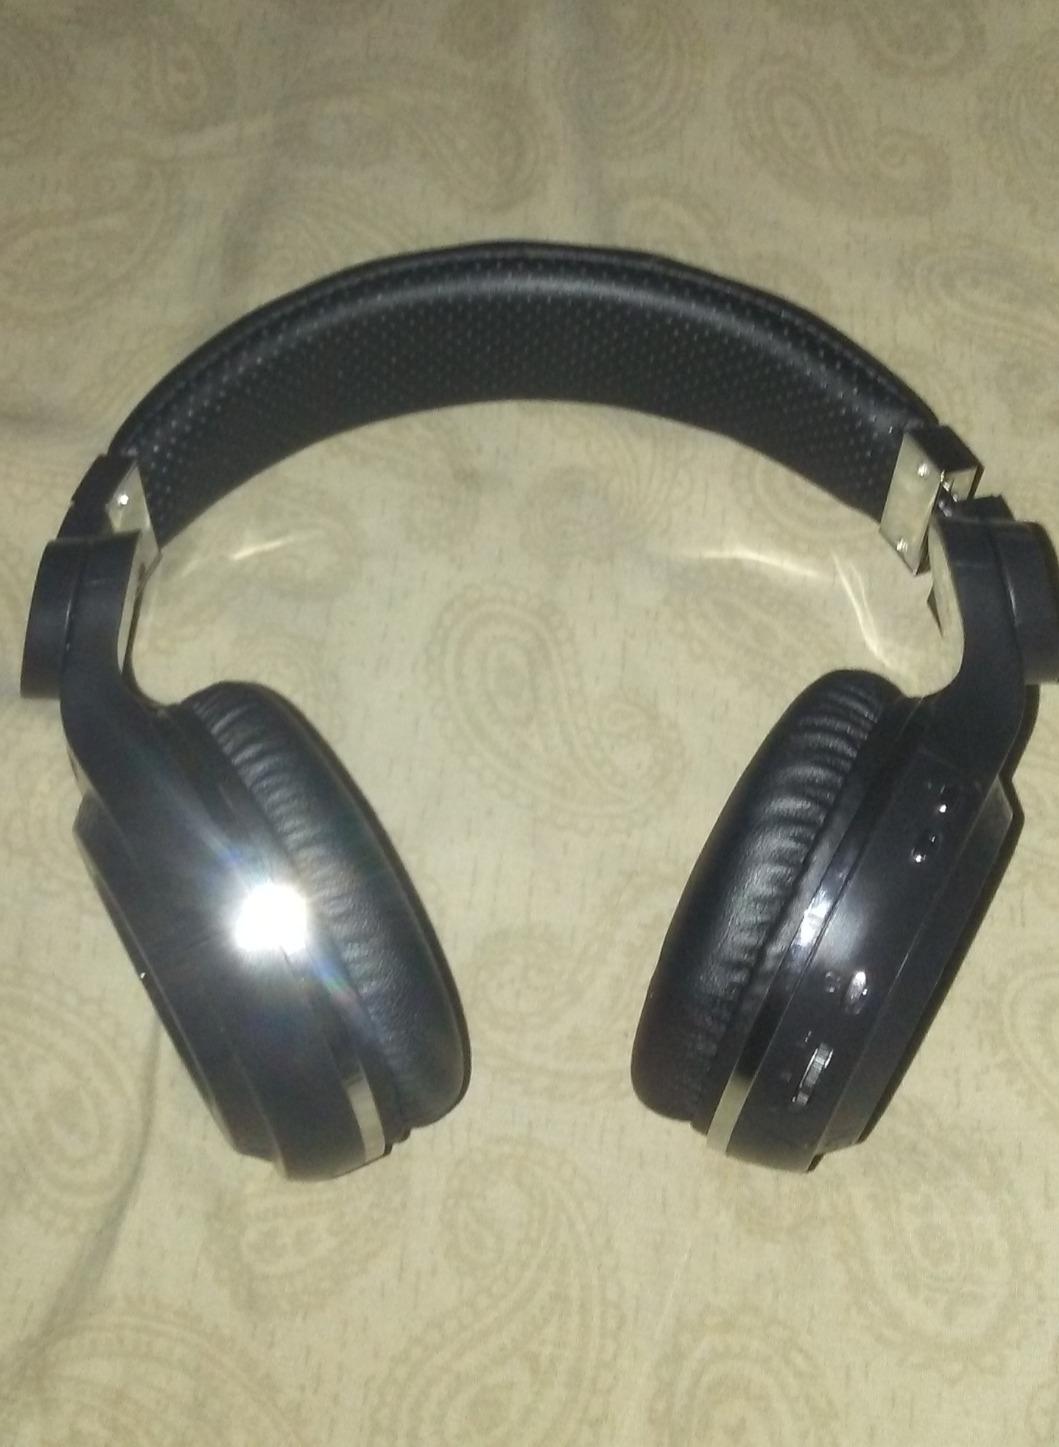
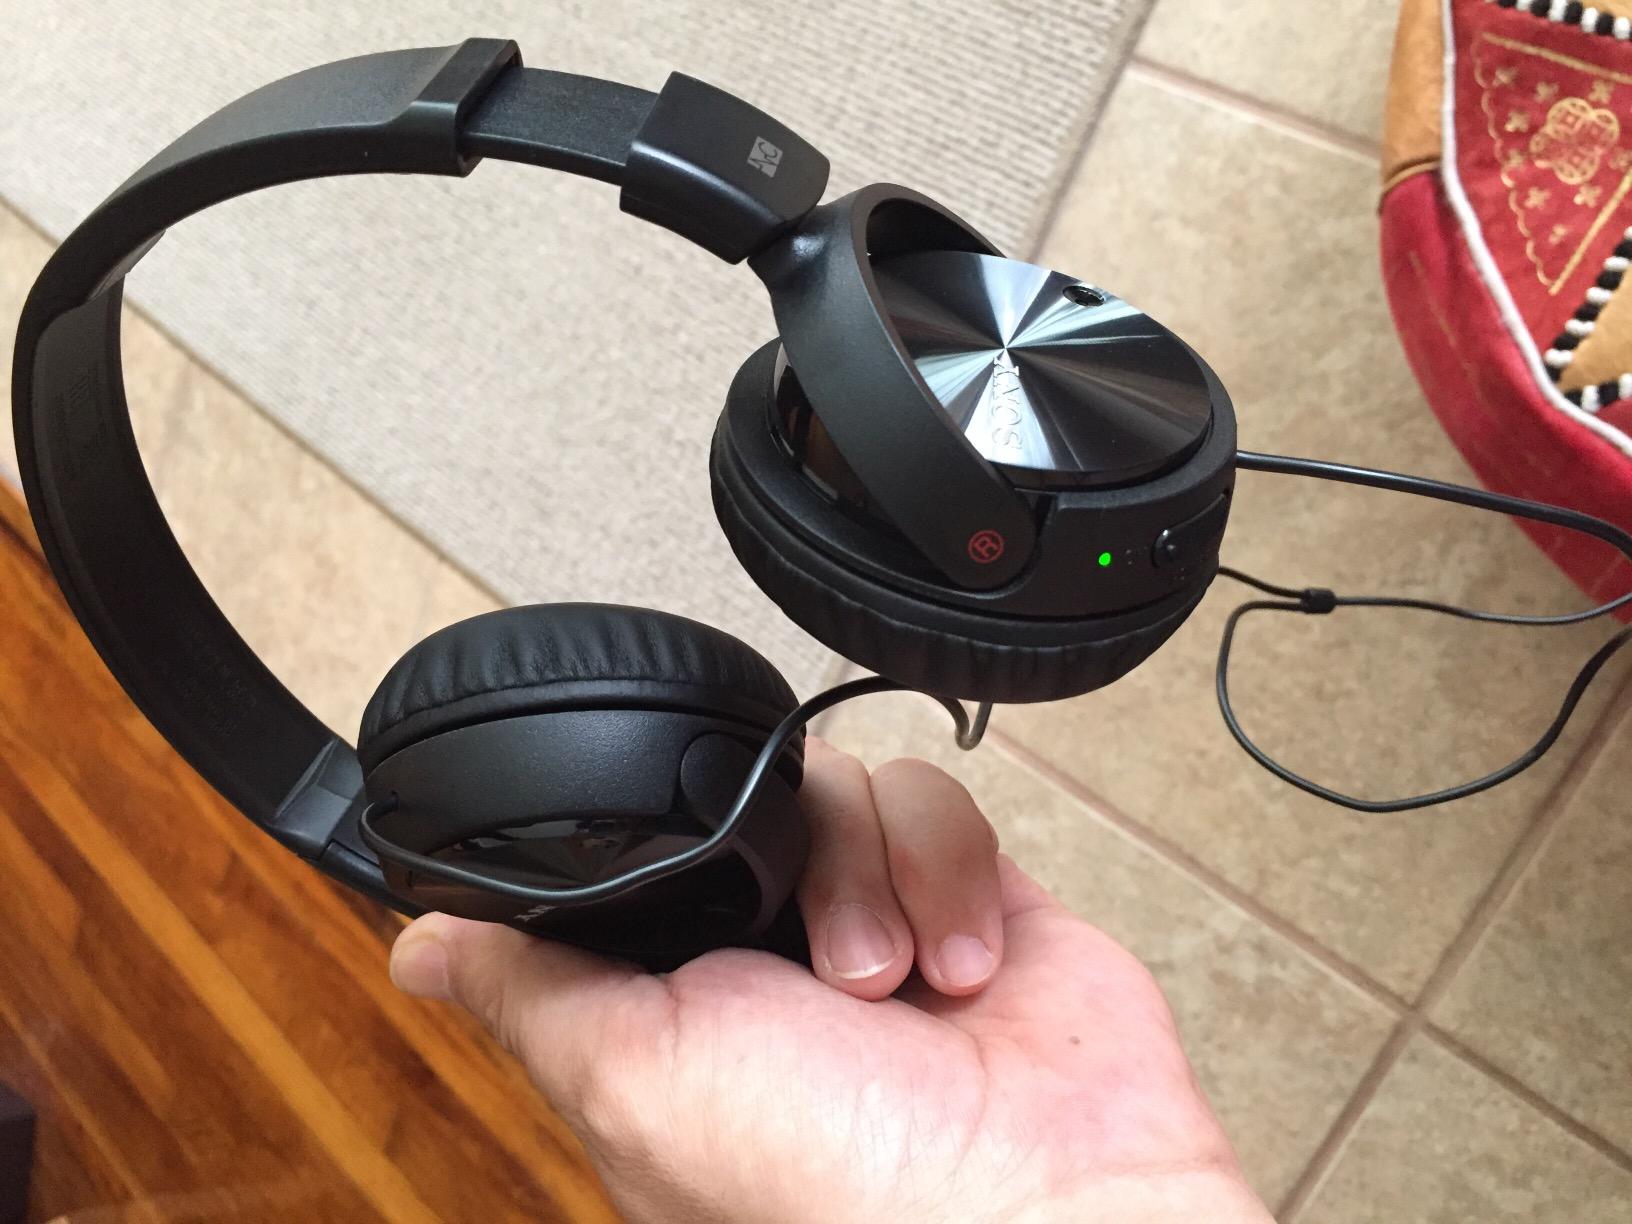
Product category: headphones
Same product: no